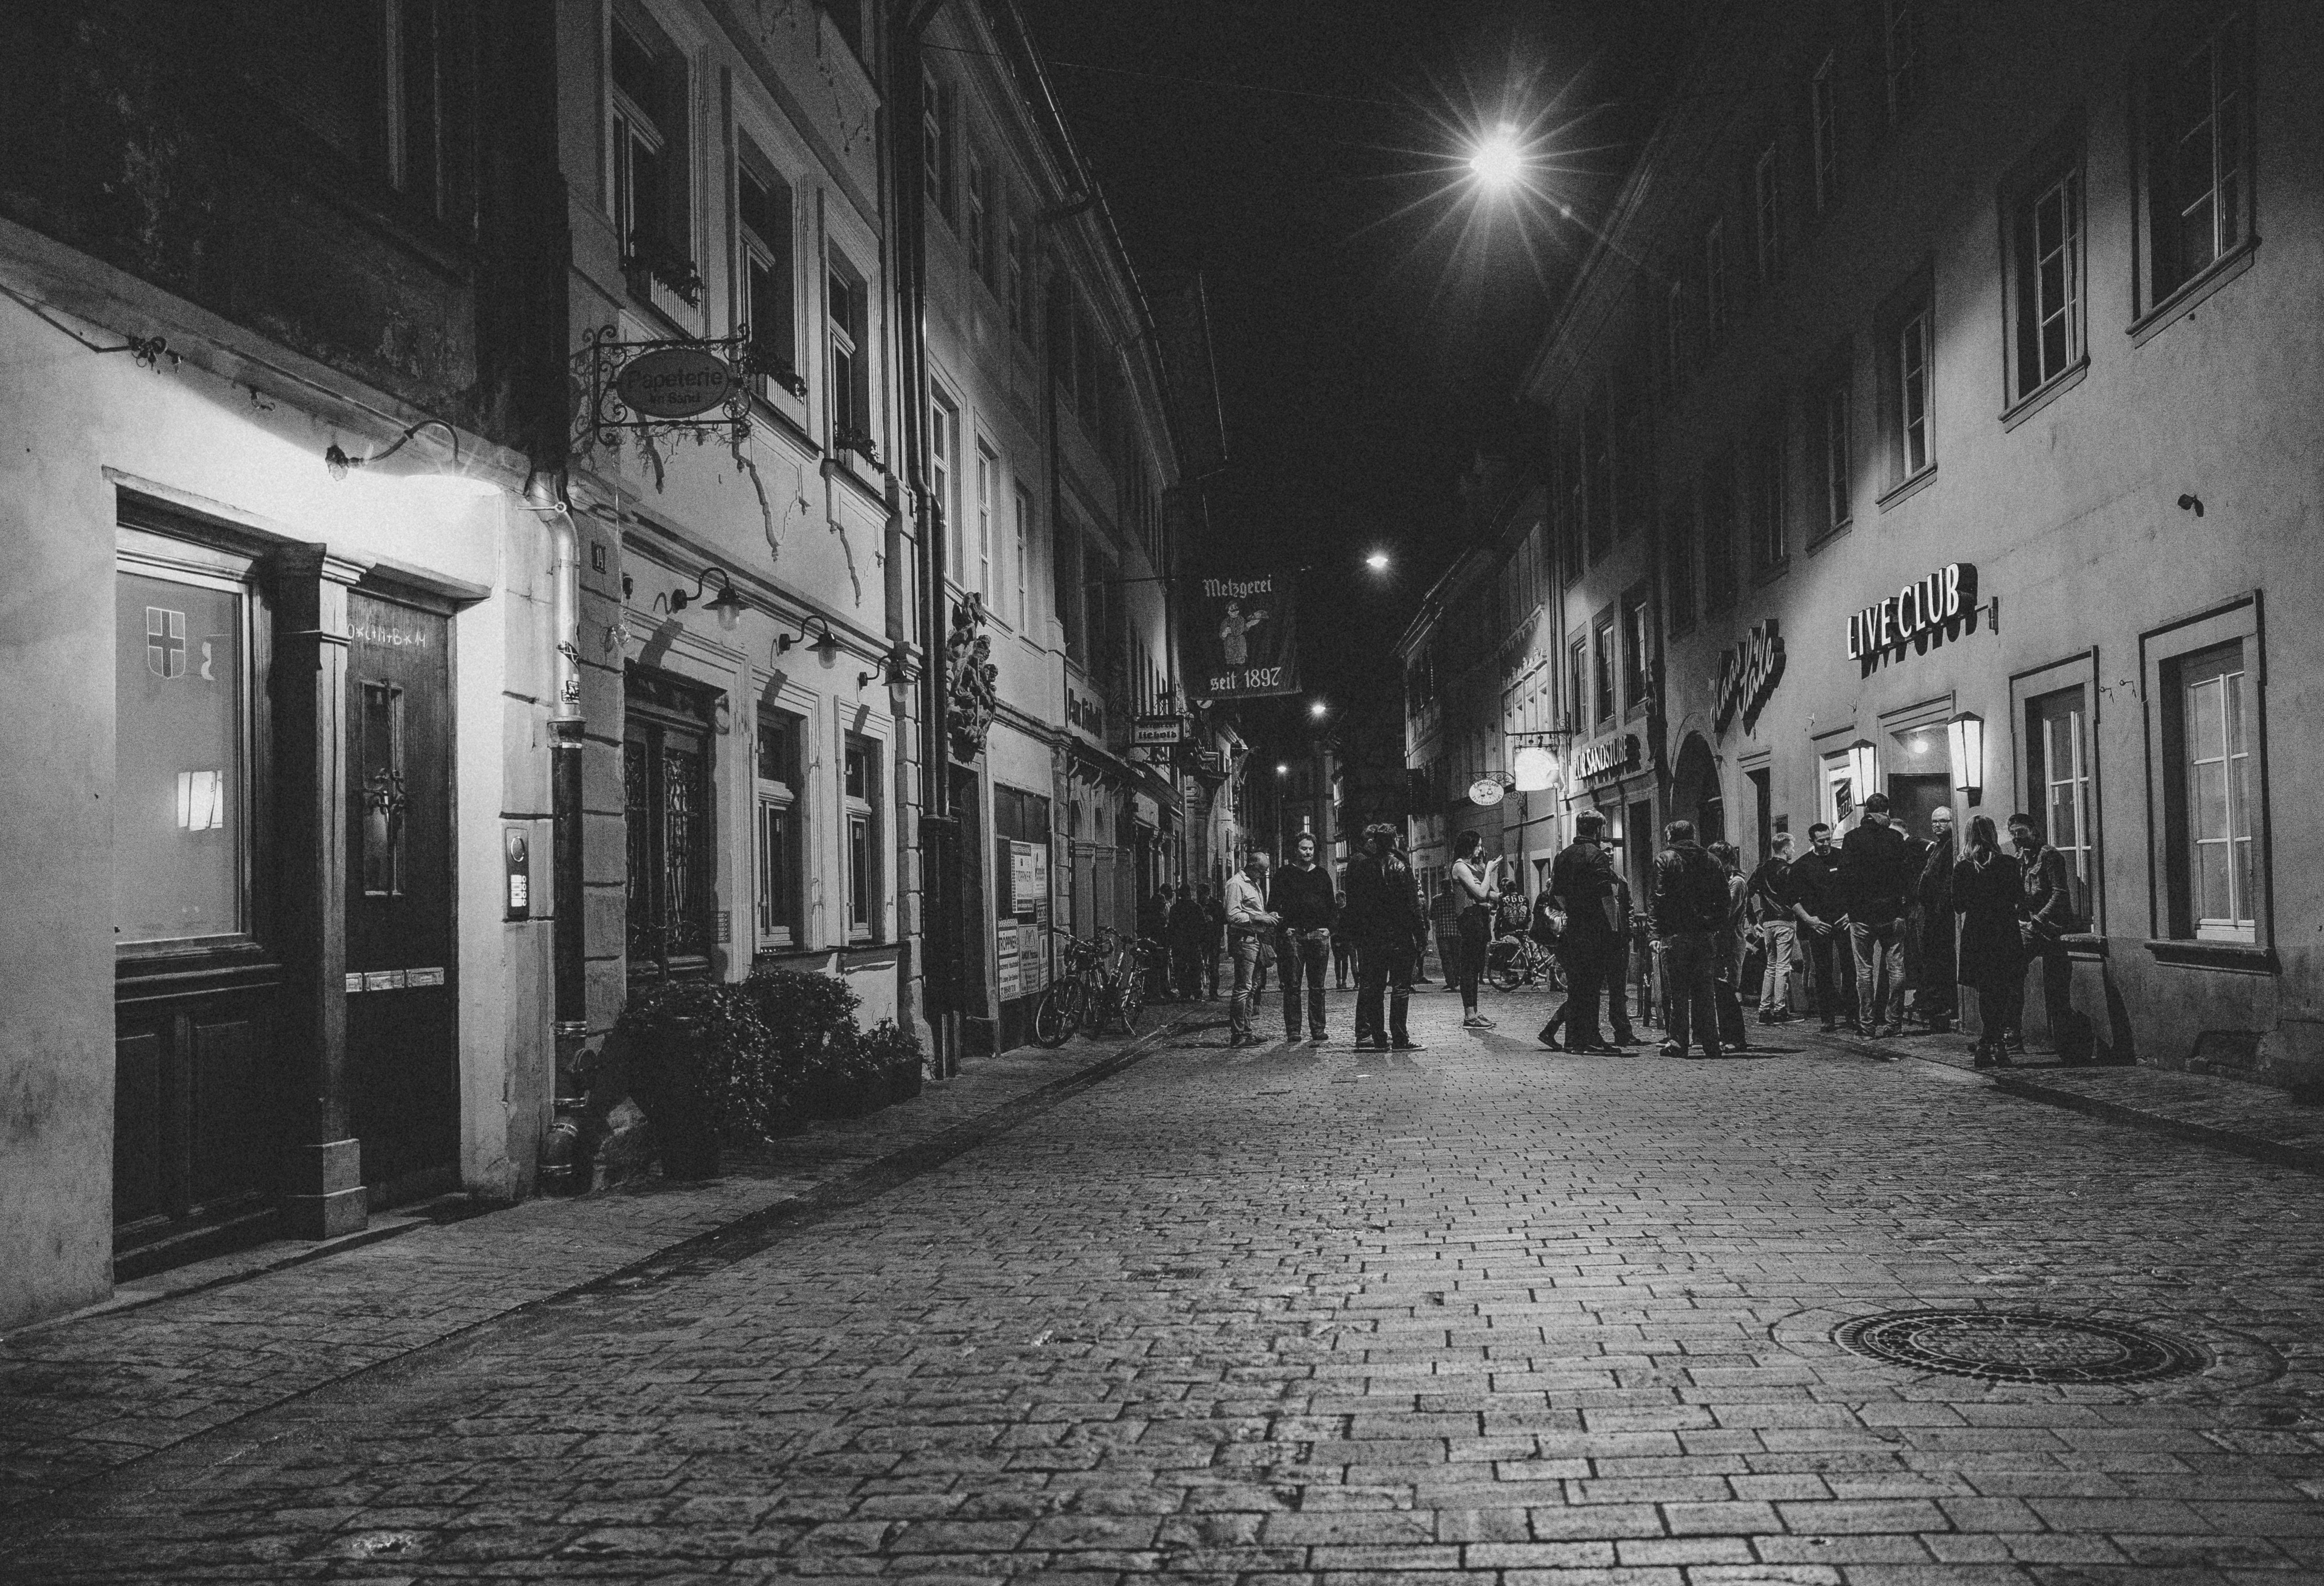
light, black and white, road, white, street, night, photography, alley, city, urban, europe, darkness, club, street light, black, monochrome, lane, lighting, life, art, mono, infrastructure, party, stadt, snapshot, europa, germany, kunst, nacht, strasse, bayern, bavaria, out, heritage, unesco, noise, shape, leica, disco, going, monochrom, kulturerbe, welterbe, weltkulturerbe, q, feiern, l rm, ausgehen, urban area, monochrome photography, film noir